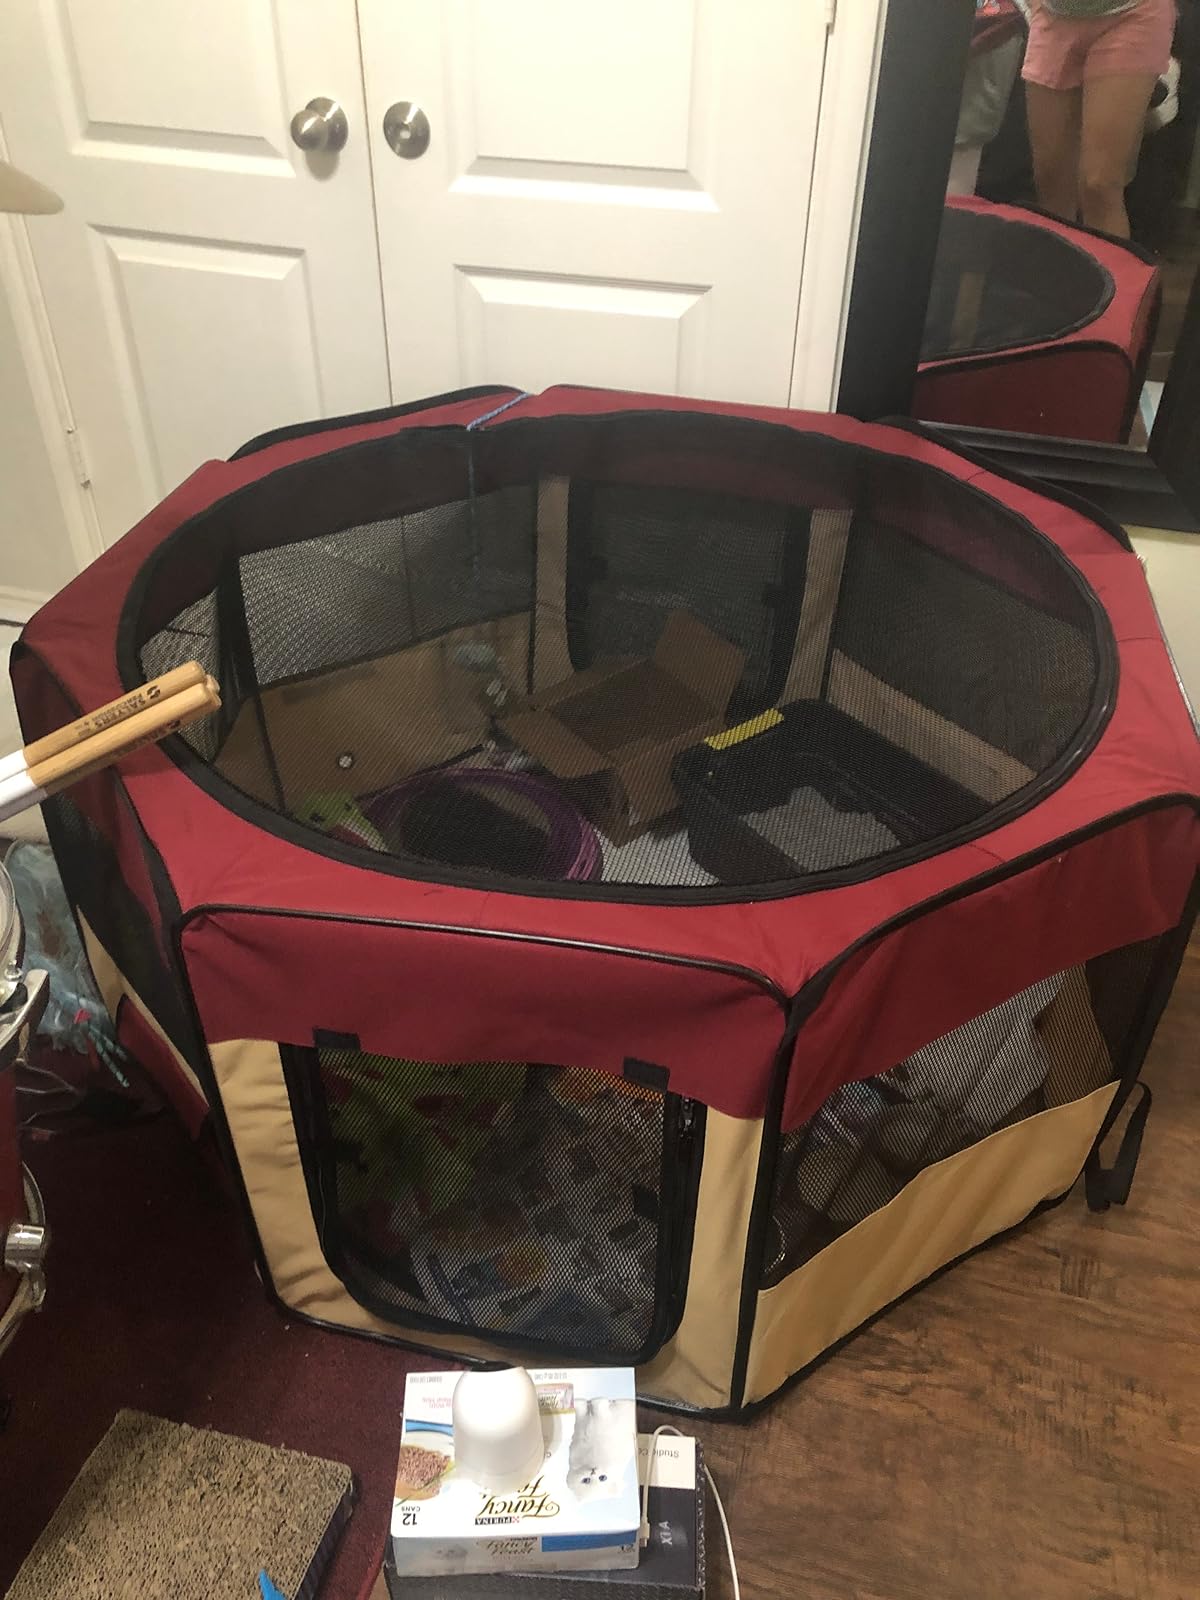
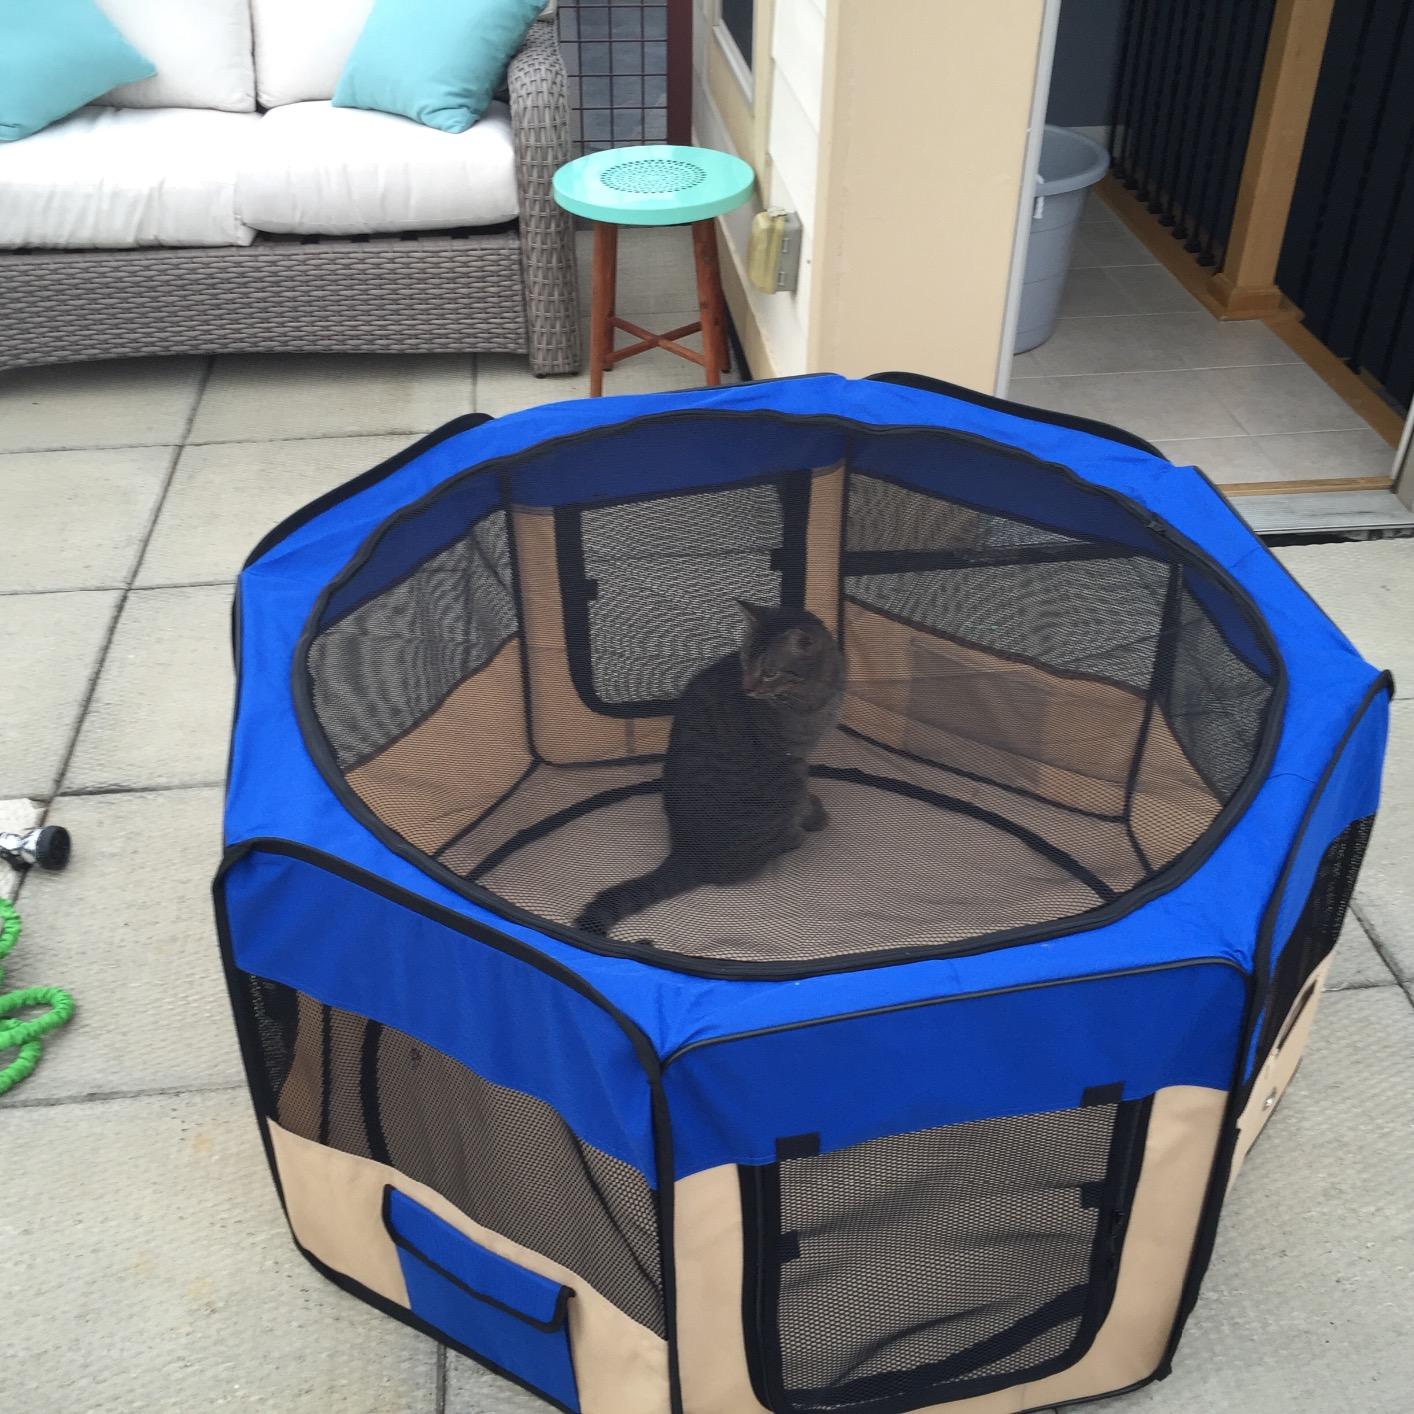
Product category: items_kennel
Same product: no